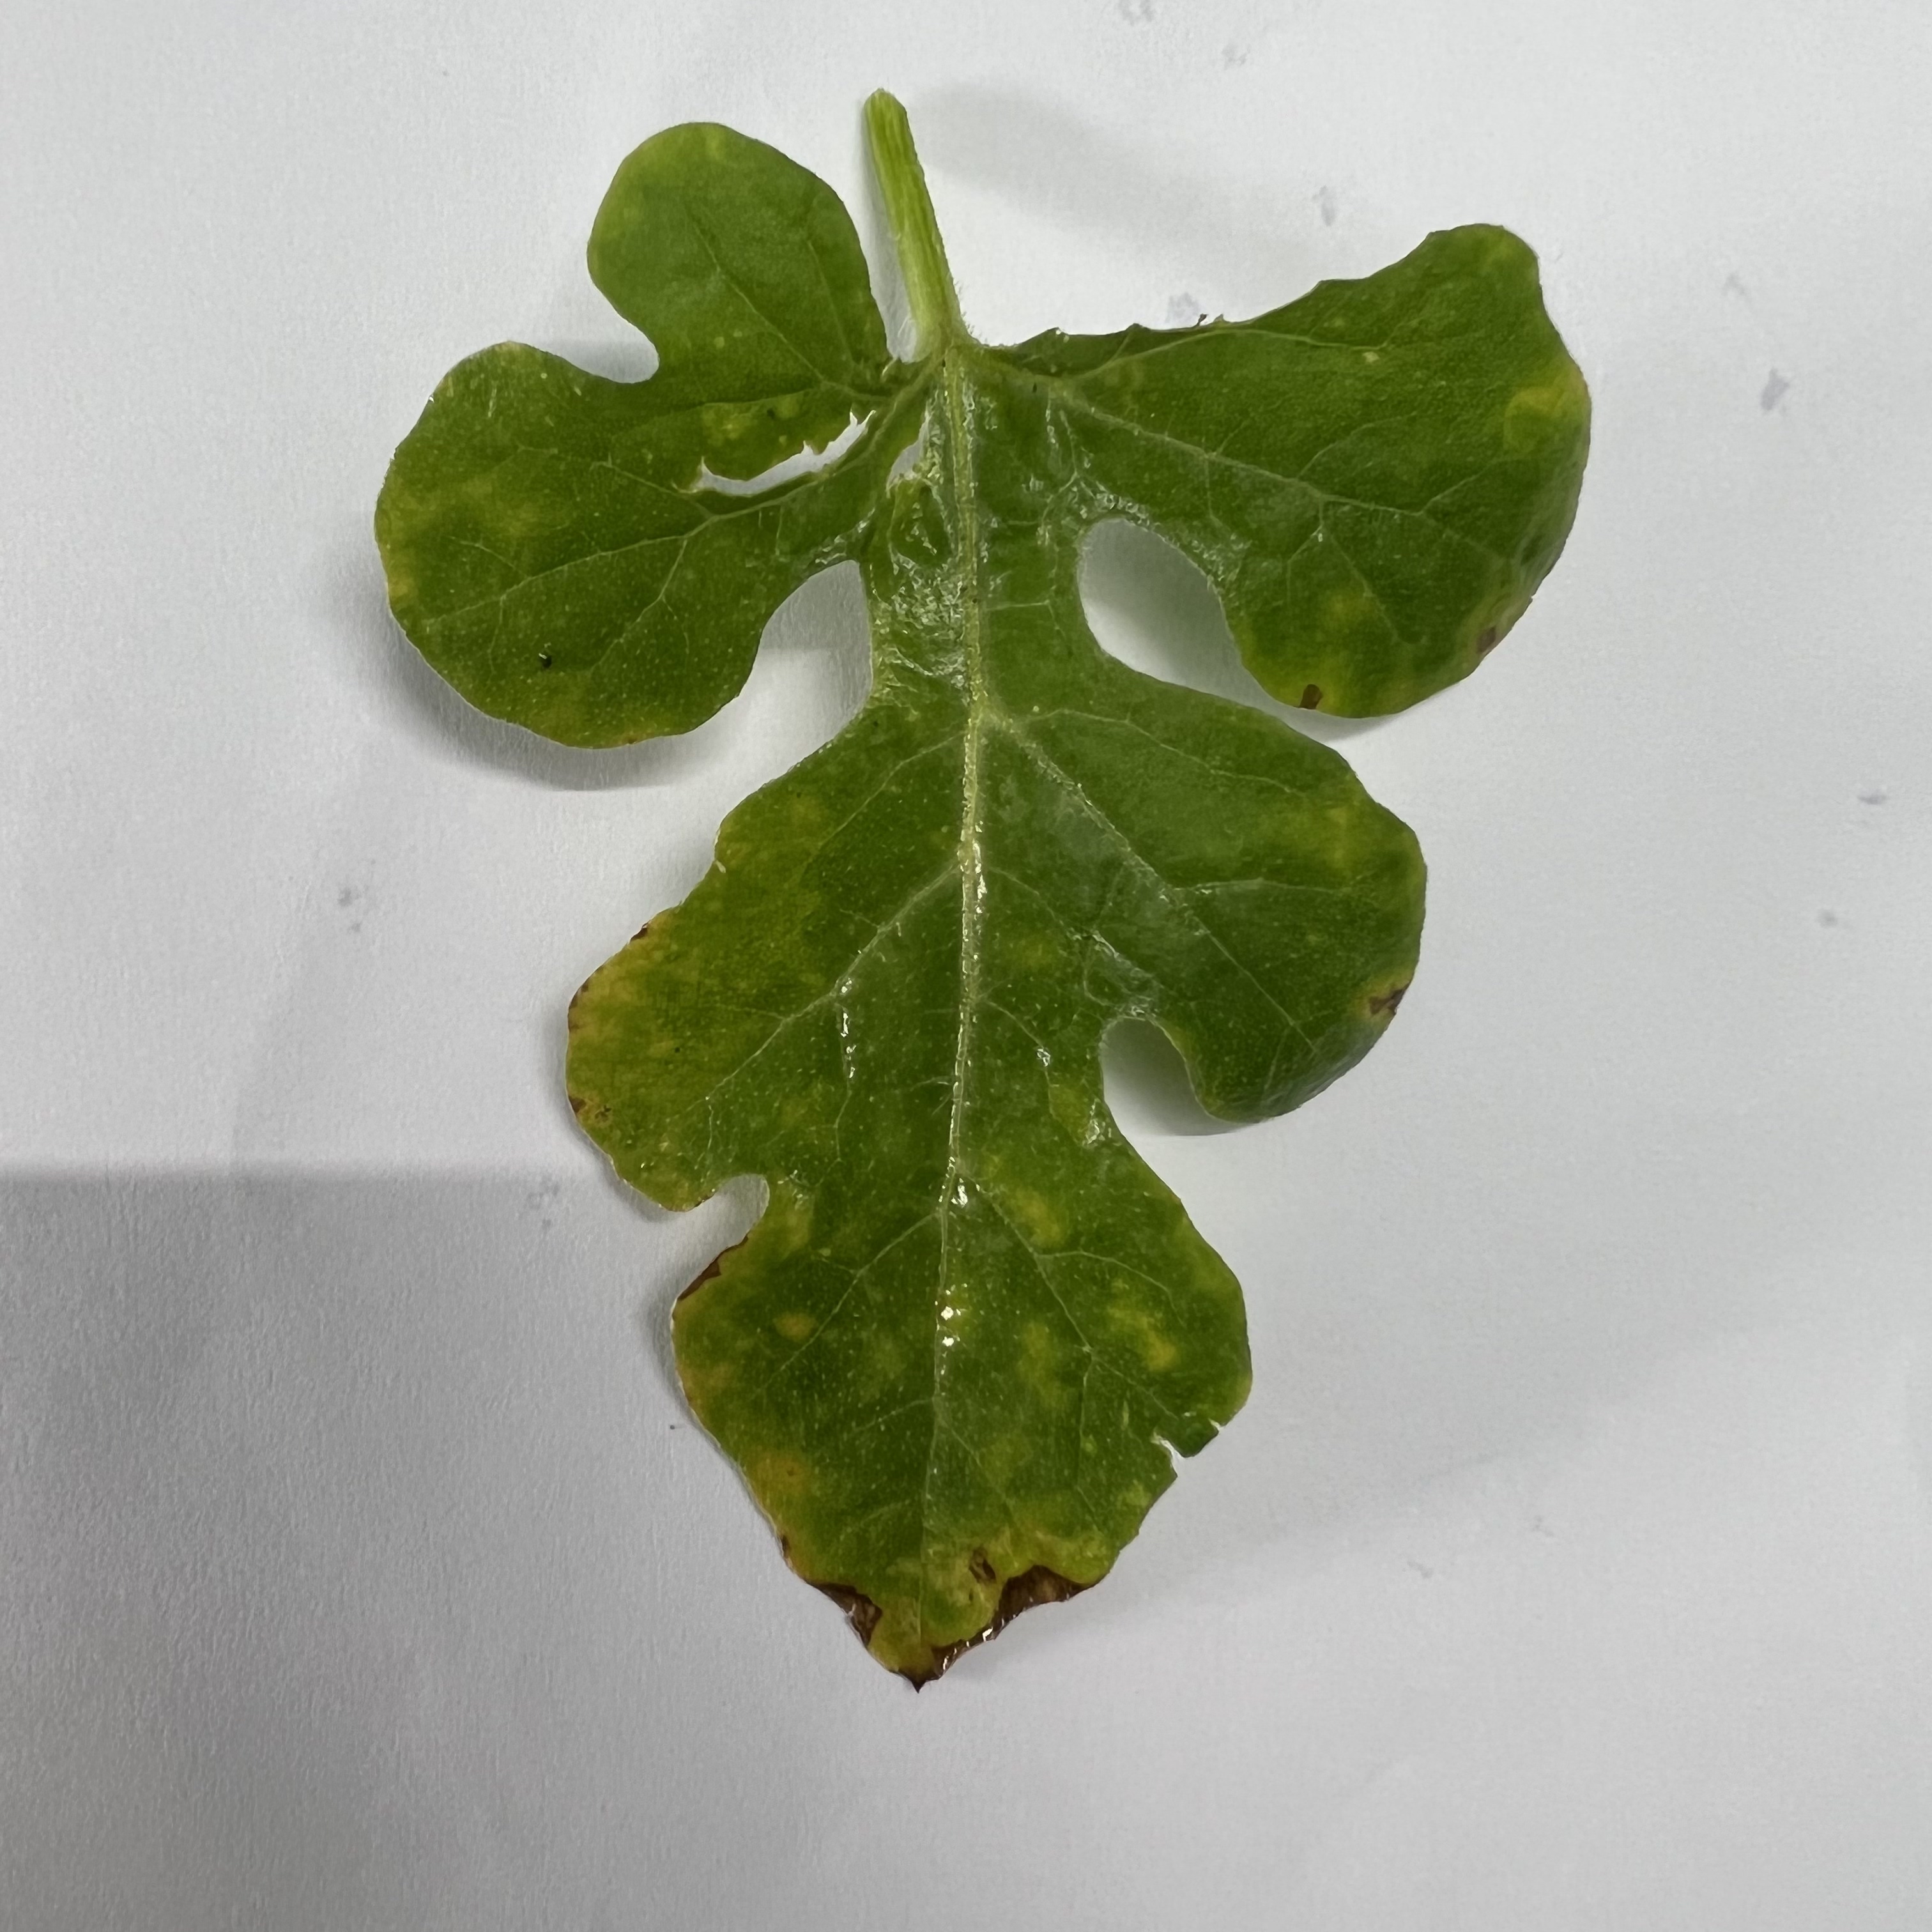
Label: Downy_Mildew